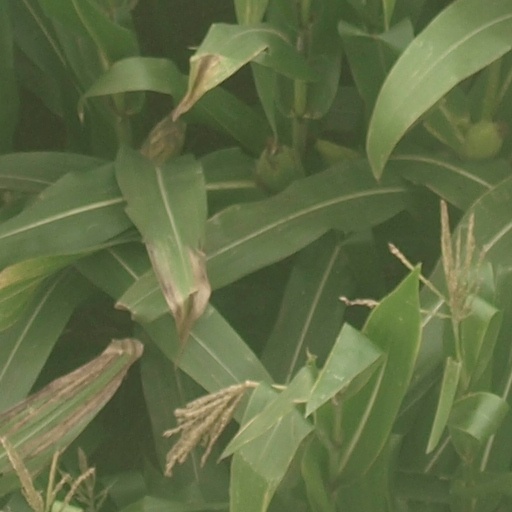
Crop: maize; corn